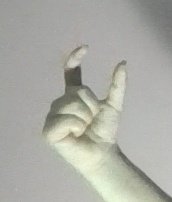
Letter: nun